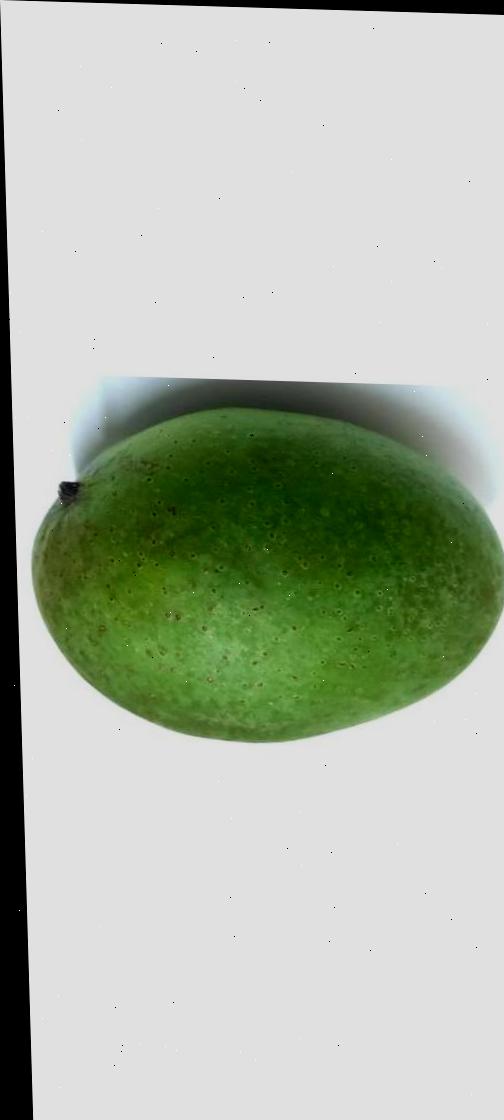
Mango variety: Ashshina Zhinuk